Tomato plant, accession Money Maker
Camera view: vertical (180 deg); turntable rotation: 0 degrees
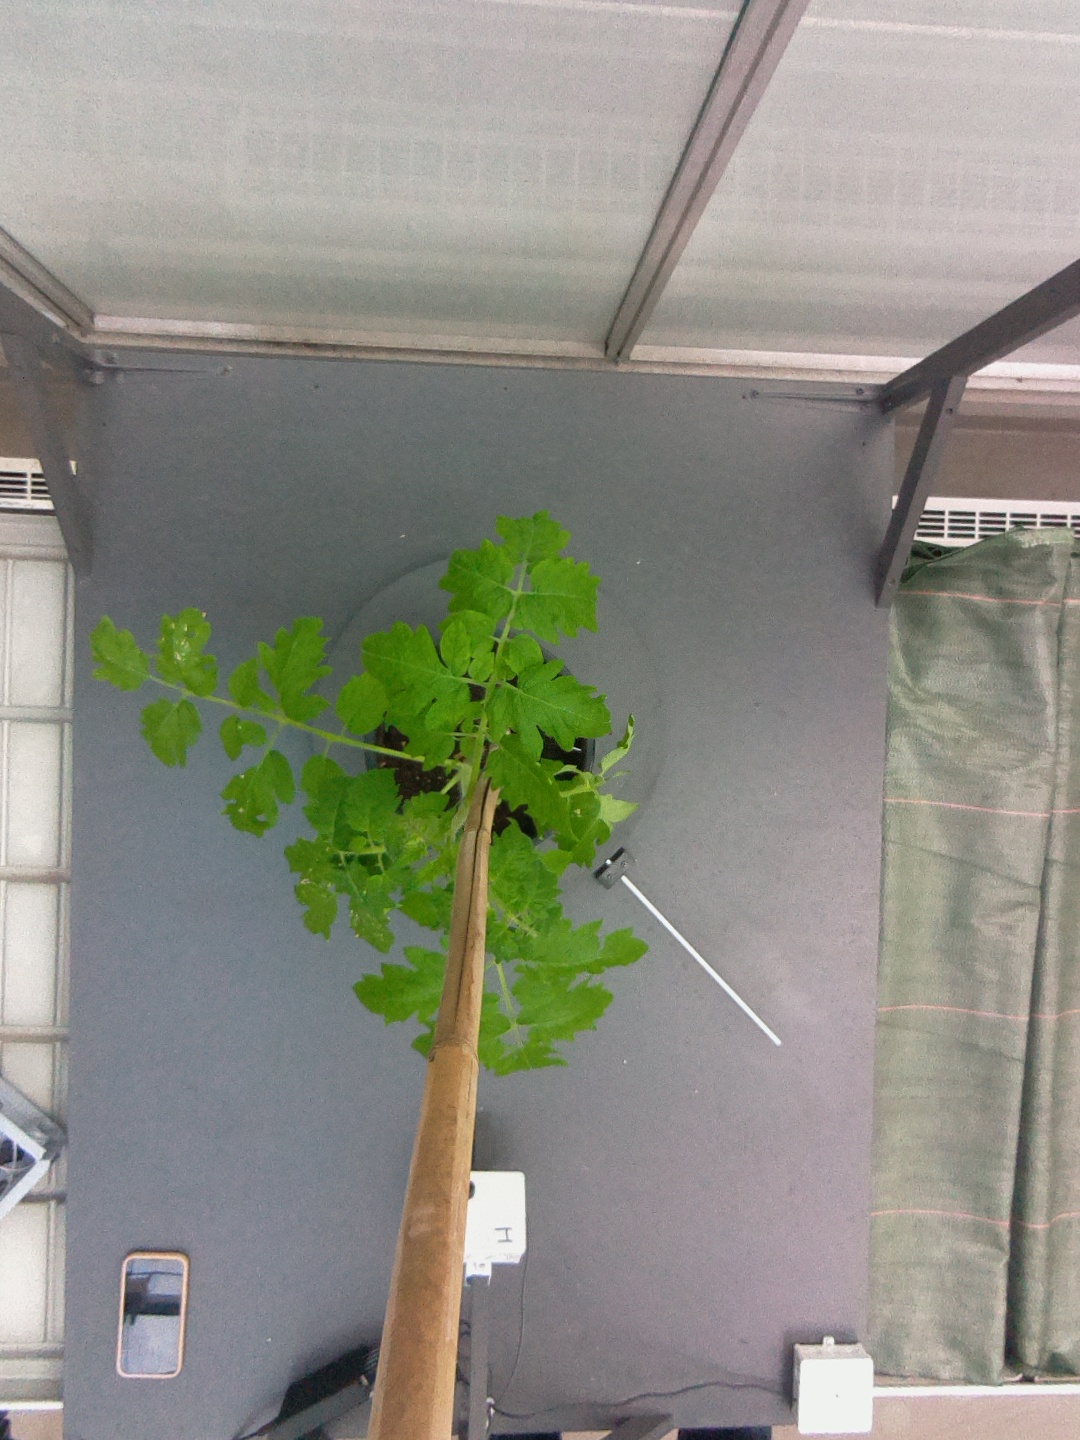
BBCH growth stage 14: 8 of true leaves visible